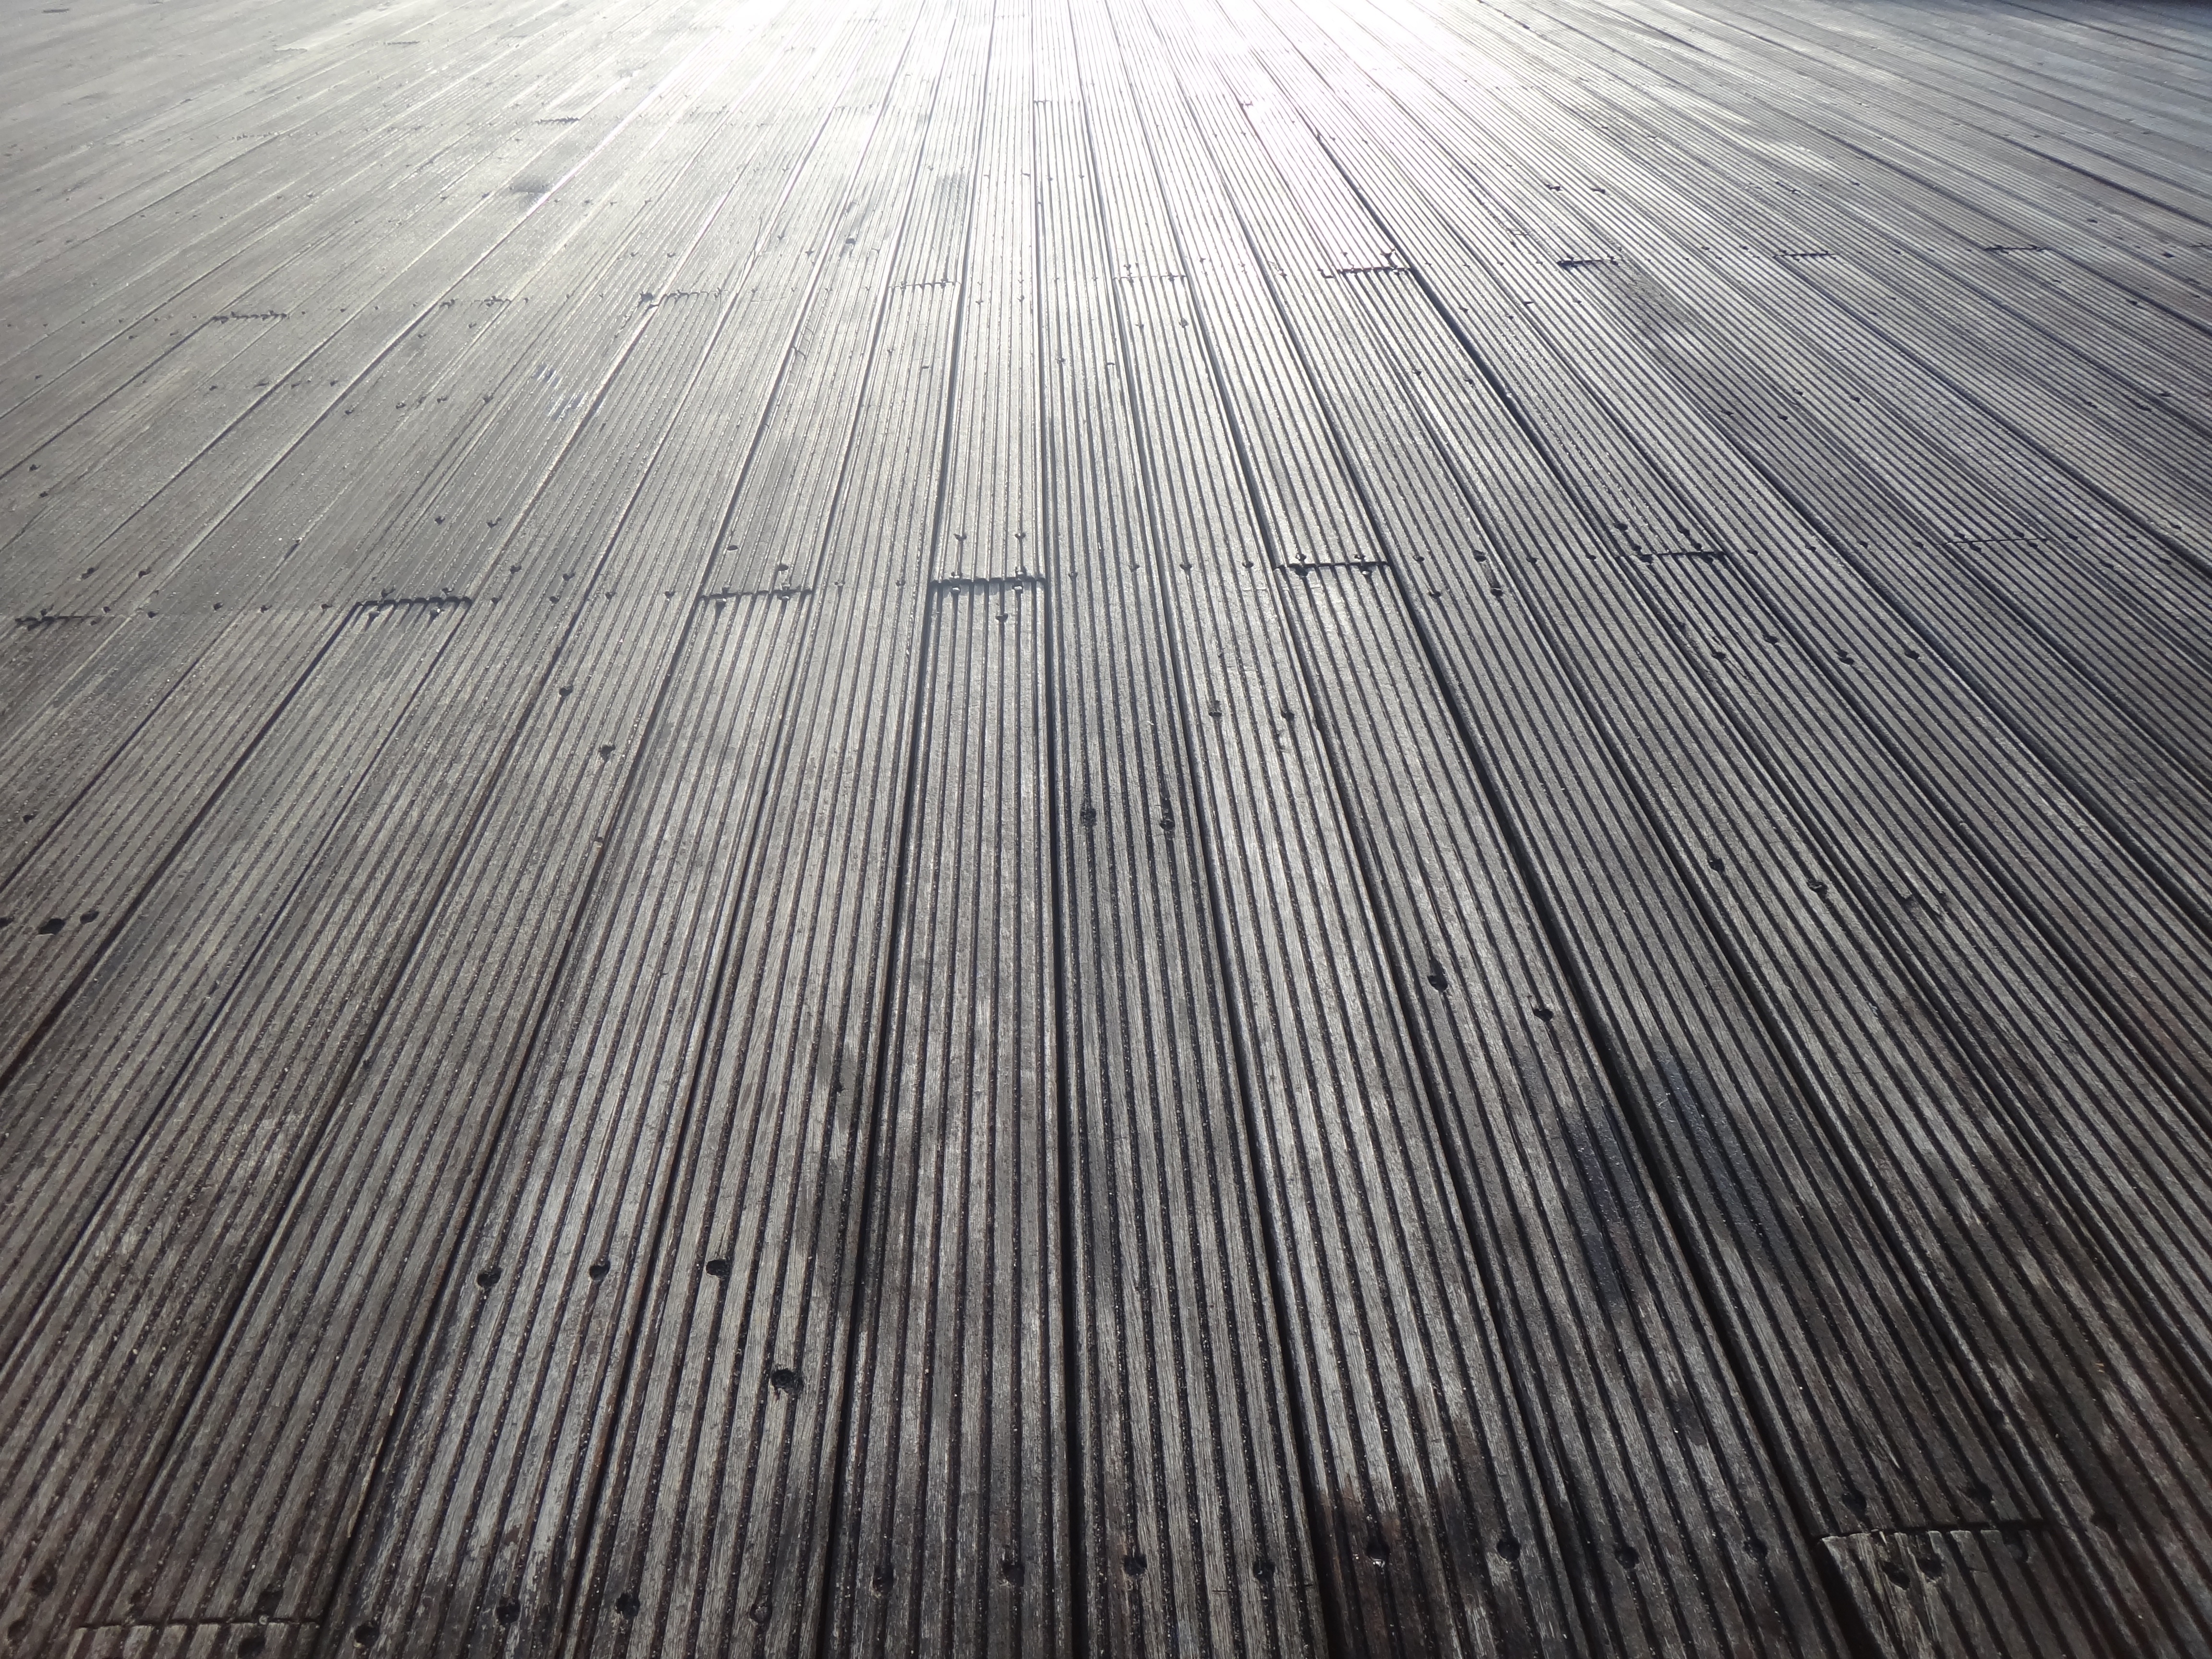
sand, wing, wood, sunshine, field, sunlight, floor, roof, asphalt, walkway, line, weather, sunny, flooring, road surface, outdoor structure